Helena Norberg-Hodge

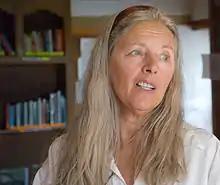
Norberg-Hodge in 2009

Ladakh, also known as Little Tibet, is a remote region on the Tibetan plateau. Although it is politically part of India, it has more in common culturally with Tibet. Because it borders both China and Pakistan, countries with which India has had tense relations and frequent border disputes, the Indian government kept Ladakh largely isolated from the outside world. It was not until 1962 that the first road was built over the high mountain passes that separate the region from the rest of India, and even then the region was off-limits to all but the India military. In 1975, the Indian government decided to open Ladakh to tourism and 'development', and Norberg-Hodge was one of the first westerners to visit the region, accompanying a German film crew as a translator.